Paani Foundation

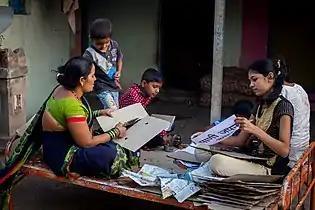
Villagers prepare for the upcoming Satyamev Jayate Water Cup 2018.

The Foundation provides training on technical aspects and social leadership to a small number of representatives from each village before the competition. These representatives (called "Jal doot" or 'water messengers') are expected to return to their villages and mobilize fellow villagers to work on watershed management structures around the village. The competition rules stress on the importance of "shramdaan" (volunteer labour) by people. The Foundation itself does not provide financial assistance to carry out works, except bearing the costs of the training program and prizes for the winners. The villages are expected to arrange for finances from internal, government or private sources. The Foundation also has several partner organizations that lease machinery such as excavators, JCBs or offer other expertise to the participating villages, free of cost. However any material or fuel costs have to be borne by the village.